Landau–Rohrbach railway

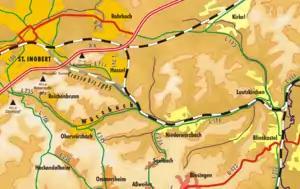
Realignment of the western part of the line in 1895

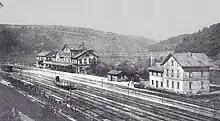
"Pirmasens Nord" (then "Biebermühle") station in 1900

After the Bruhrain Railway ("Bruhrainbahn") between Bruchsal and Rheinsheim had been extended to Germersheim in May 1877, the now continuous connection became one of the major freight routes in Germany, carrying mainly coal and iron from the Saar region to the industrial centres of the upper Rhine and southern Germany. In contrast, passenger traffic played a minor role in the first few years. But this changed in the late 1880s, because now in addition to local trains, national and even international long-distance trains used the line. From 1890, the "Queichtalbahn" included long-distance trains on the Munich–Stuttgart–Bruchsal–Germersheim–Landau–Biebermühle (now Pirmasens Nord)–Zweibrücken–Rohrbach–St. Ingbert–Saarbrücken route. This high traffic density made it necessary to increase the capacity of the line, so that was the line from Landau to Bierbach was continuously duplicated from 1887.